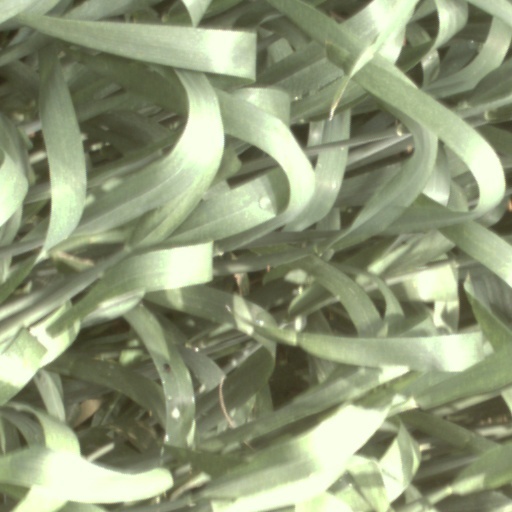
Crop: wheat